Princess Marie of Orléans (1813–1839)

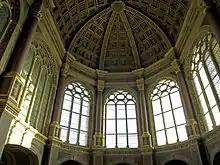
Windows of St. Saturnin's Chapel in the Palace of Fontainebleau

On 17 October 1837, Marie d'Orléans married Prince Alexander of Württemberg (1804–1881), son of Duke Alexander of Württemberg and his wife Antoinette of Saxe-Coburg-Saalfeld. A member of the cadet branch of a not very prestigious German princely family, Alexander was nevertheless the nephew both of King Frederick I of Württemberg (via his father) and of King Leopold I of Belgium (via his mother). He was also a first cousin of both British Queen Victoria and her husband, Prince Albert as well as Portuguese King Ferdinand II and Russian Emperors Alexander I and Nicholas I. The ceremony took place on 18 October 1837 at the Grand Trianon in Versailles, restored by Louis-Philippe for his personal use. The civil ceremony was taken by chancelier Pasquier, the Catholic ceremony by Louis-Marie-Edmond Blanquart de Bailleul, bishop of Versailles, and the Lutheran ceremony by pastor Cuvier. The following reception took days and was hosted by the king and queen.